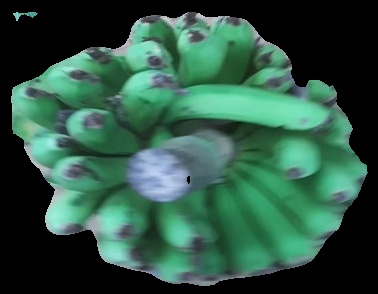
Variety: pachbale
Grade: grade2